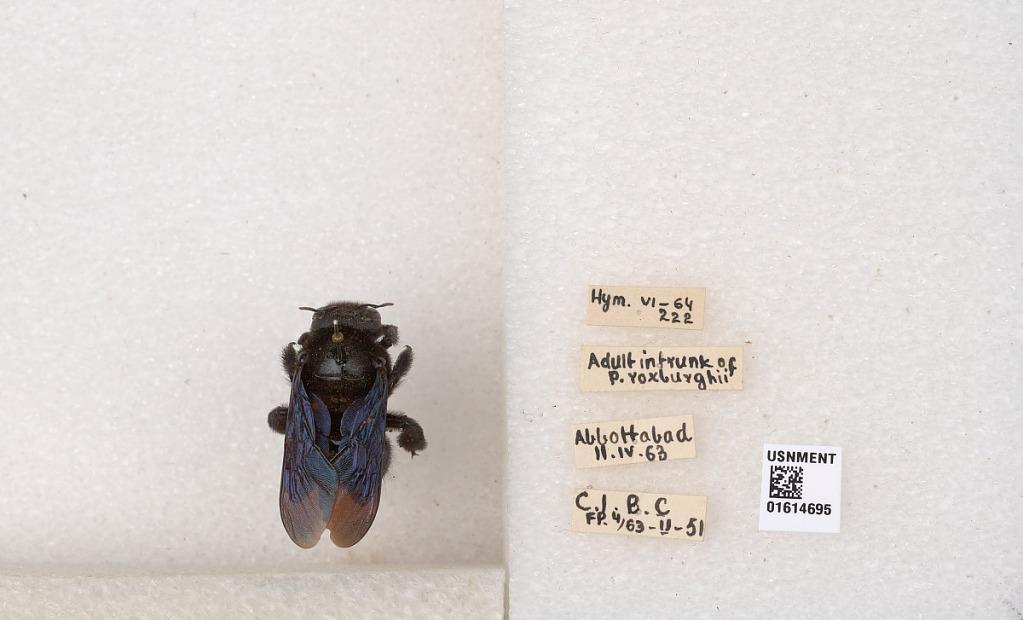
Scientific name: Xylocopa
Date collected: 1963-4-2
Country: Pakistan
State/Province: Khyber Paktunkhwa
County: Abbottabad
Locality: Abbottabad